Speed limit enforcement

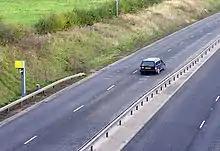
UK fixed speed camera with road calibration markings

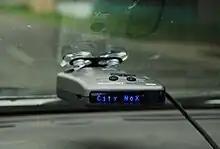
Passive RADAR and LIDAR detector

Instantaneous speed cameras measure the speed at a single point. These may either be a semi-permanent fixture or be established on a temporary basis. A variety of technologies can be used: